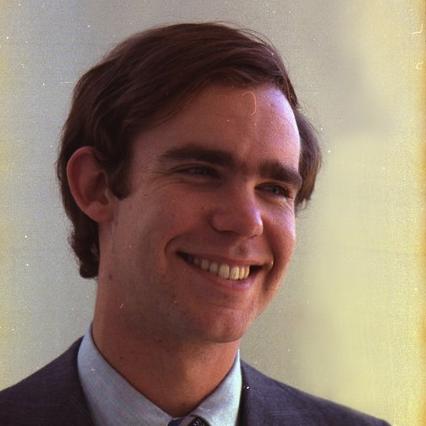
Age: 24